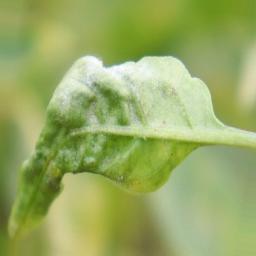
Label: powdery mildew